Music of Monaco

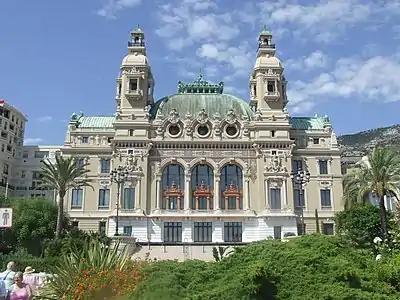
Seaside facade of the Salle Garnier, home of the Opéra de Monte-Carlo

Monaco is a sovereign city-state, country, and microstate on the French Riviera, along the Mediterranean coast. The country has long been under the control of the Grimaldi family, who have encouraged musical development. Prince Rainier III introduced the Prince Rainier III Prize for Musical Composition to reward Monegasque musicians.